Suresh Vaswani

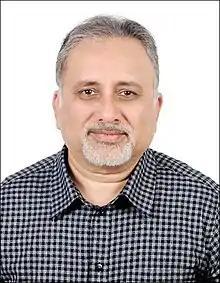

Suresh C. Vaswani is a Senior Director and Operating Partner of the Everstone Group. He is on the board of group companies including i.e. Innoveo AG, Servion Global Solutions and Omega Healthcare.